Zopherus chilensis

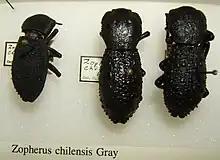

"Z. chilensis" lives in dead wood in arid forests and other similarly hot, dry, regions. The larvae probably mine into this wood, and feed on fungus and lichen. Adults are found underneath bark and logs, and are noted for their ability to survive for long periods of time with little or no food.